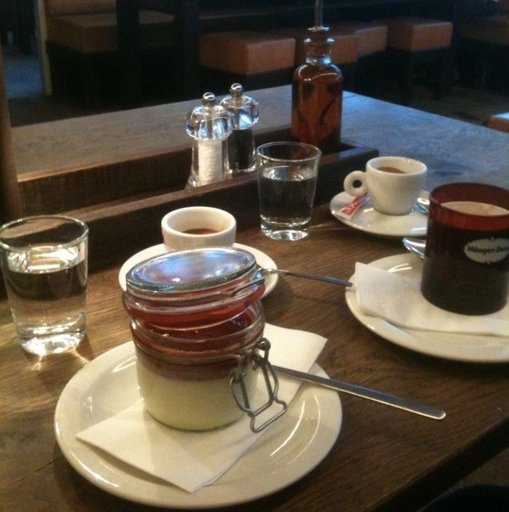
Label: panna_cotta